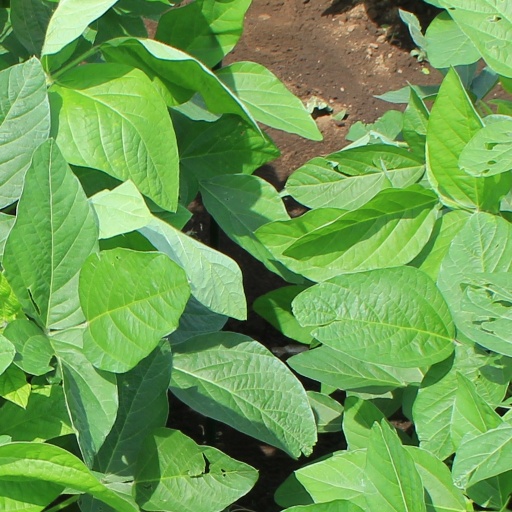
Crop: soybean